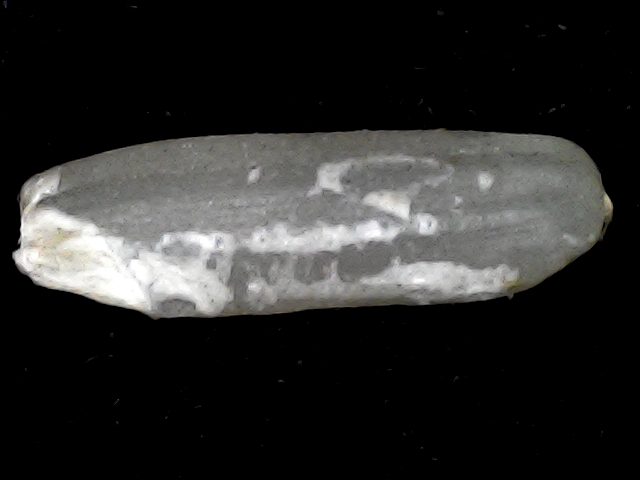
Rice variety: BD87